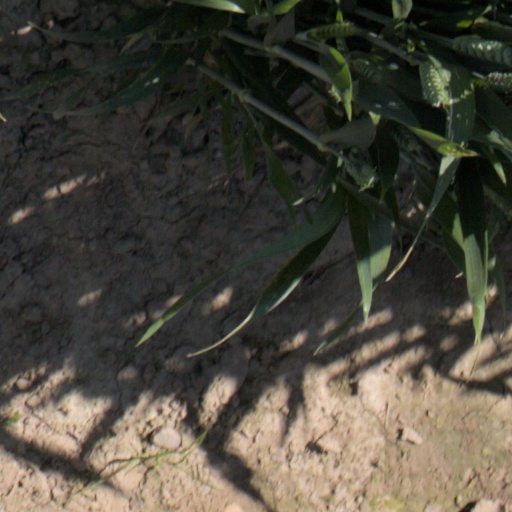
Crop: wheat